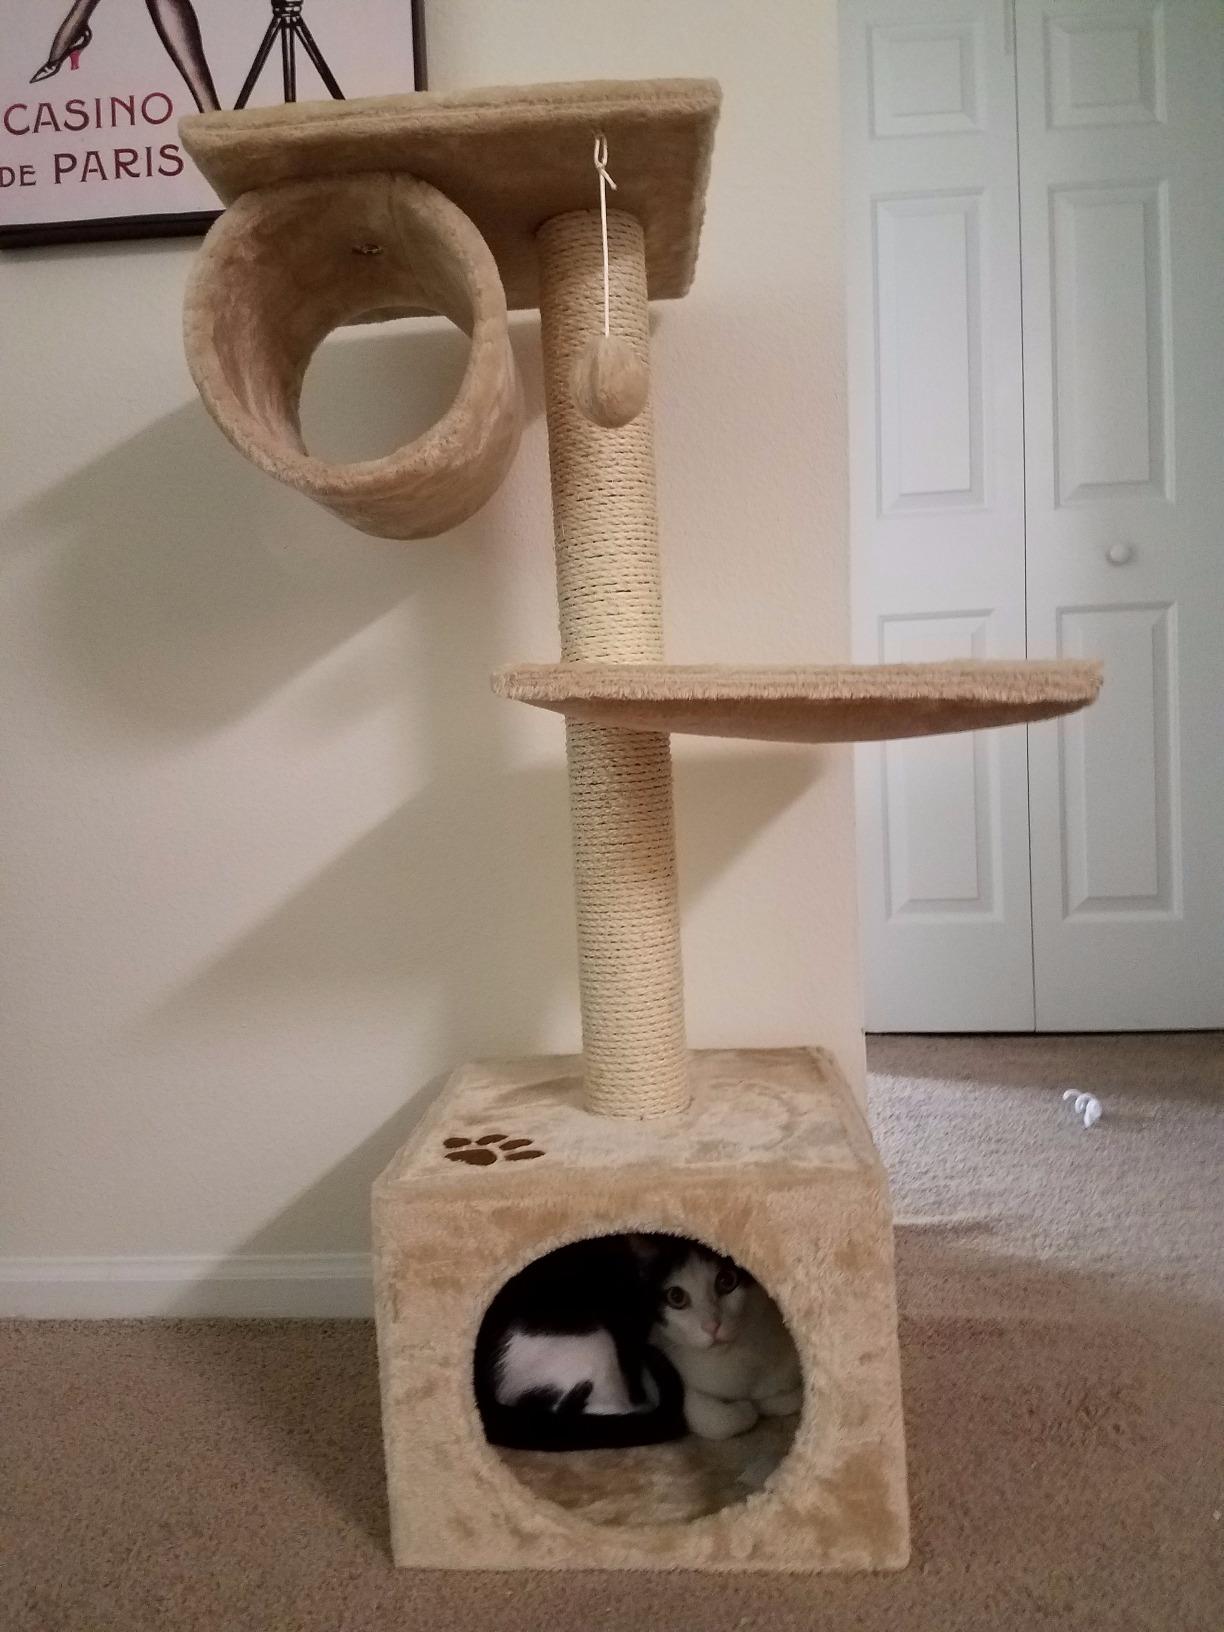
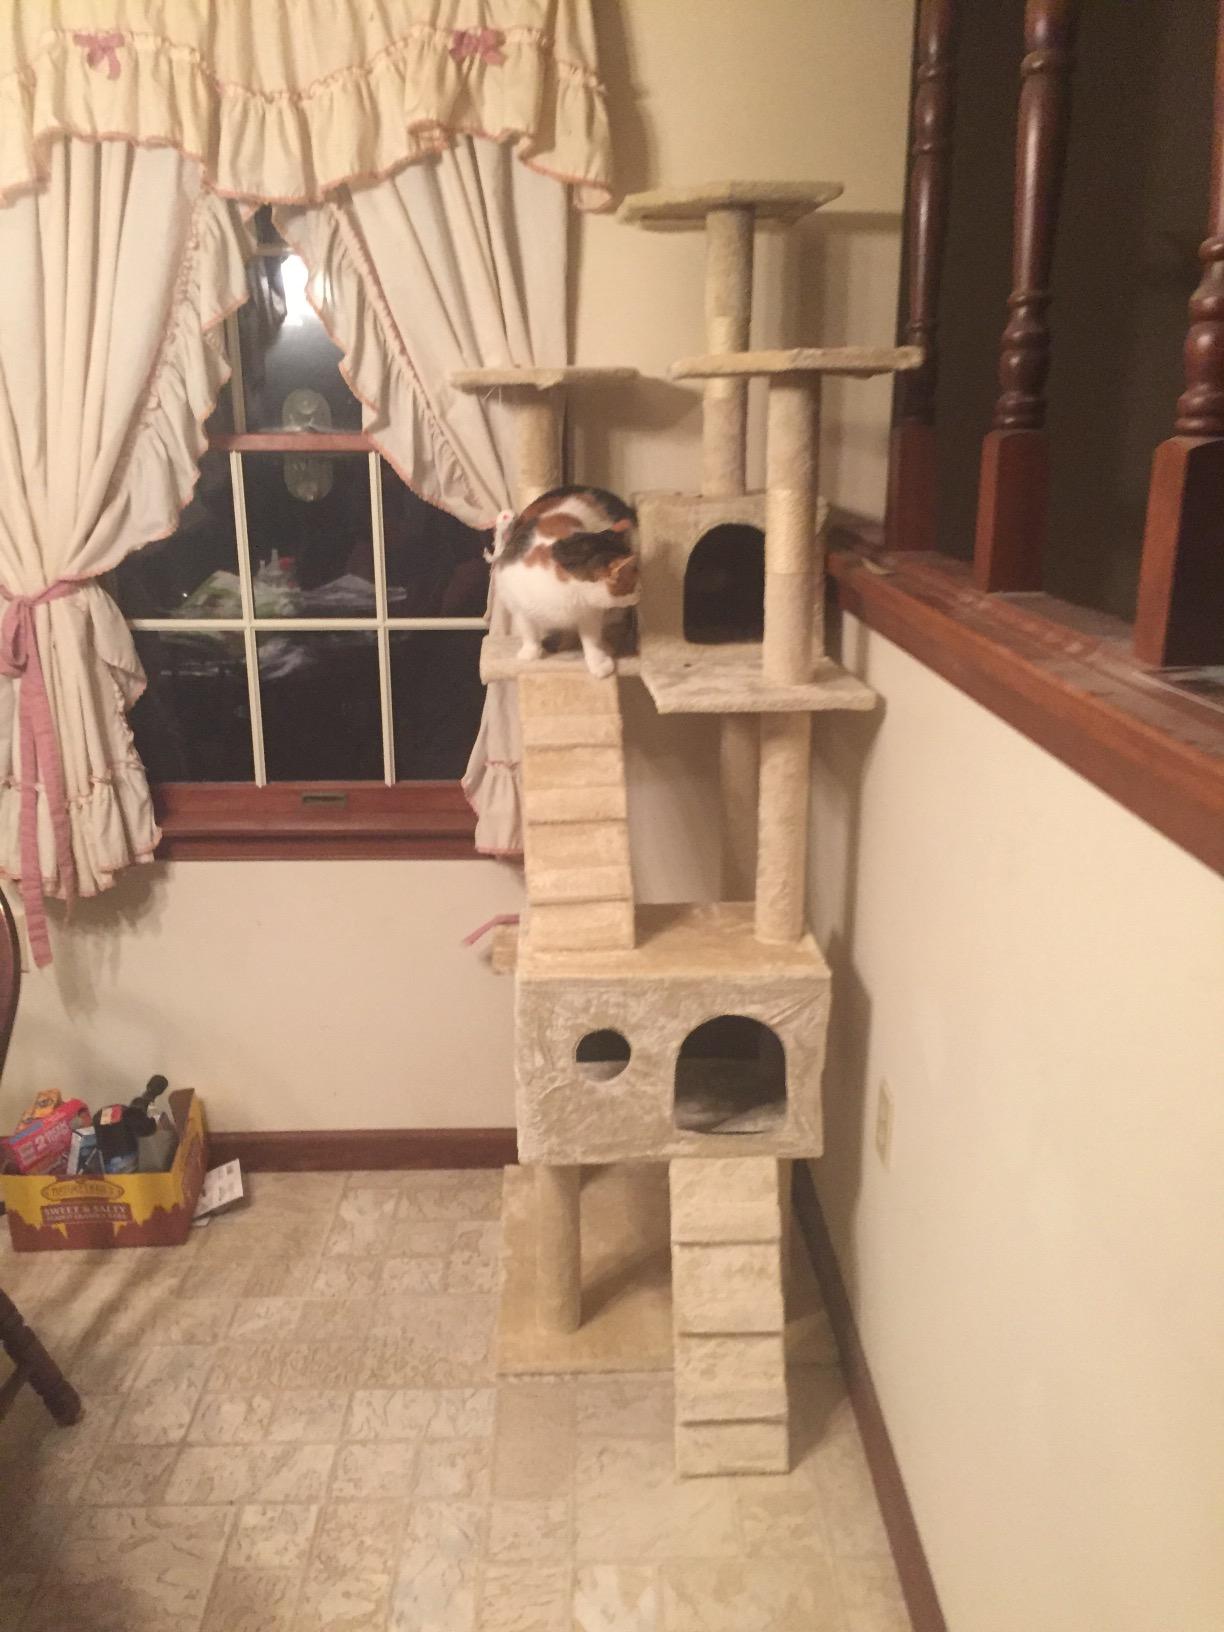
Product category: items_cat tree
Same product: no